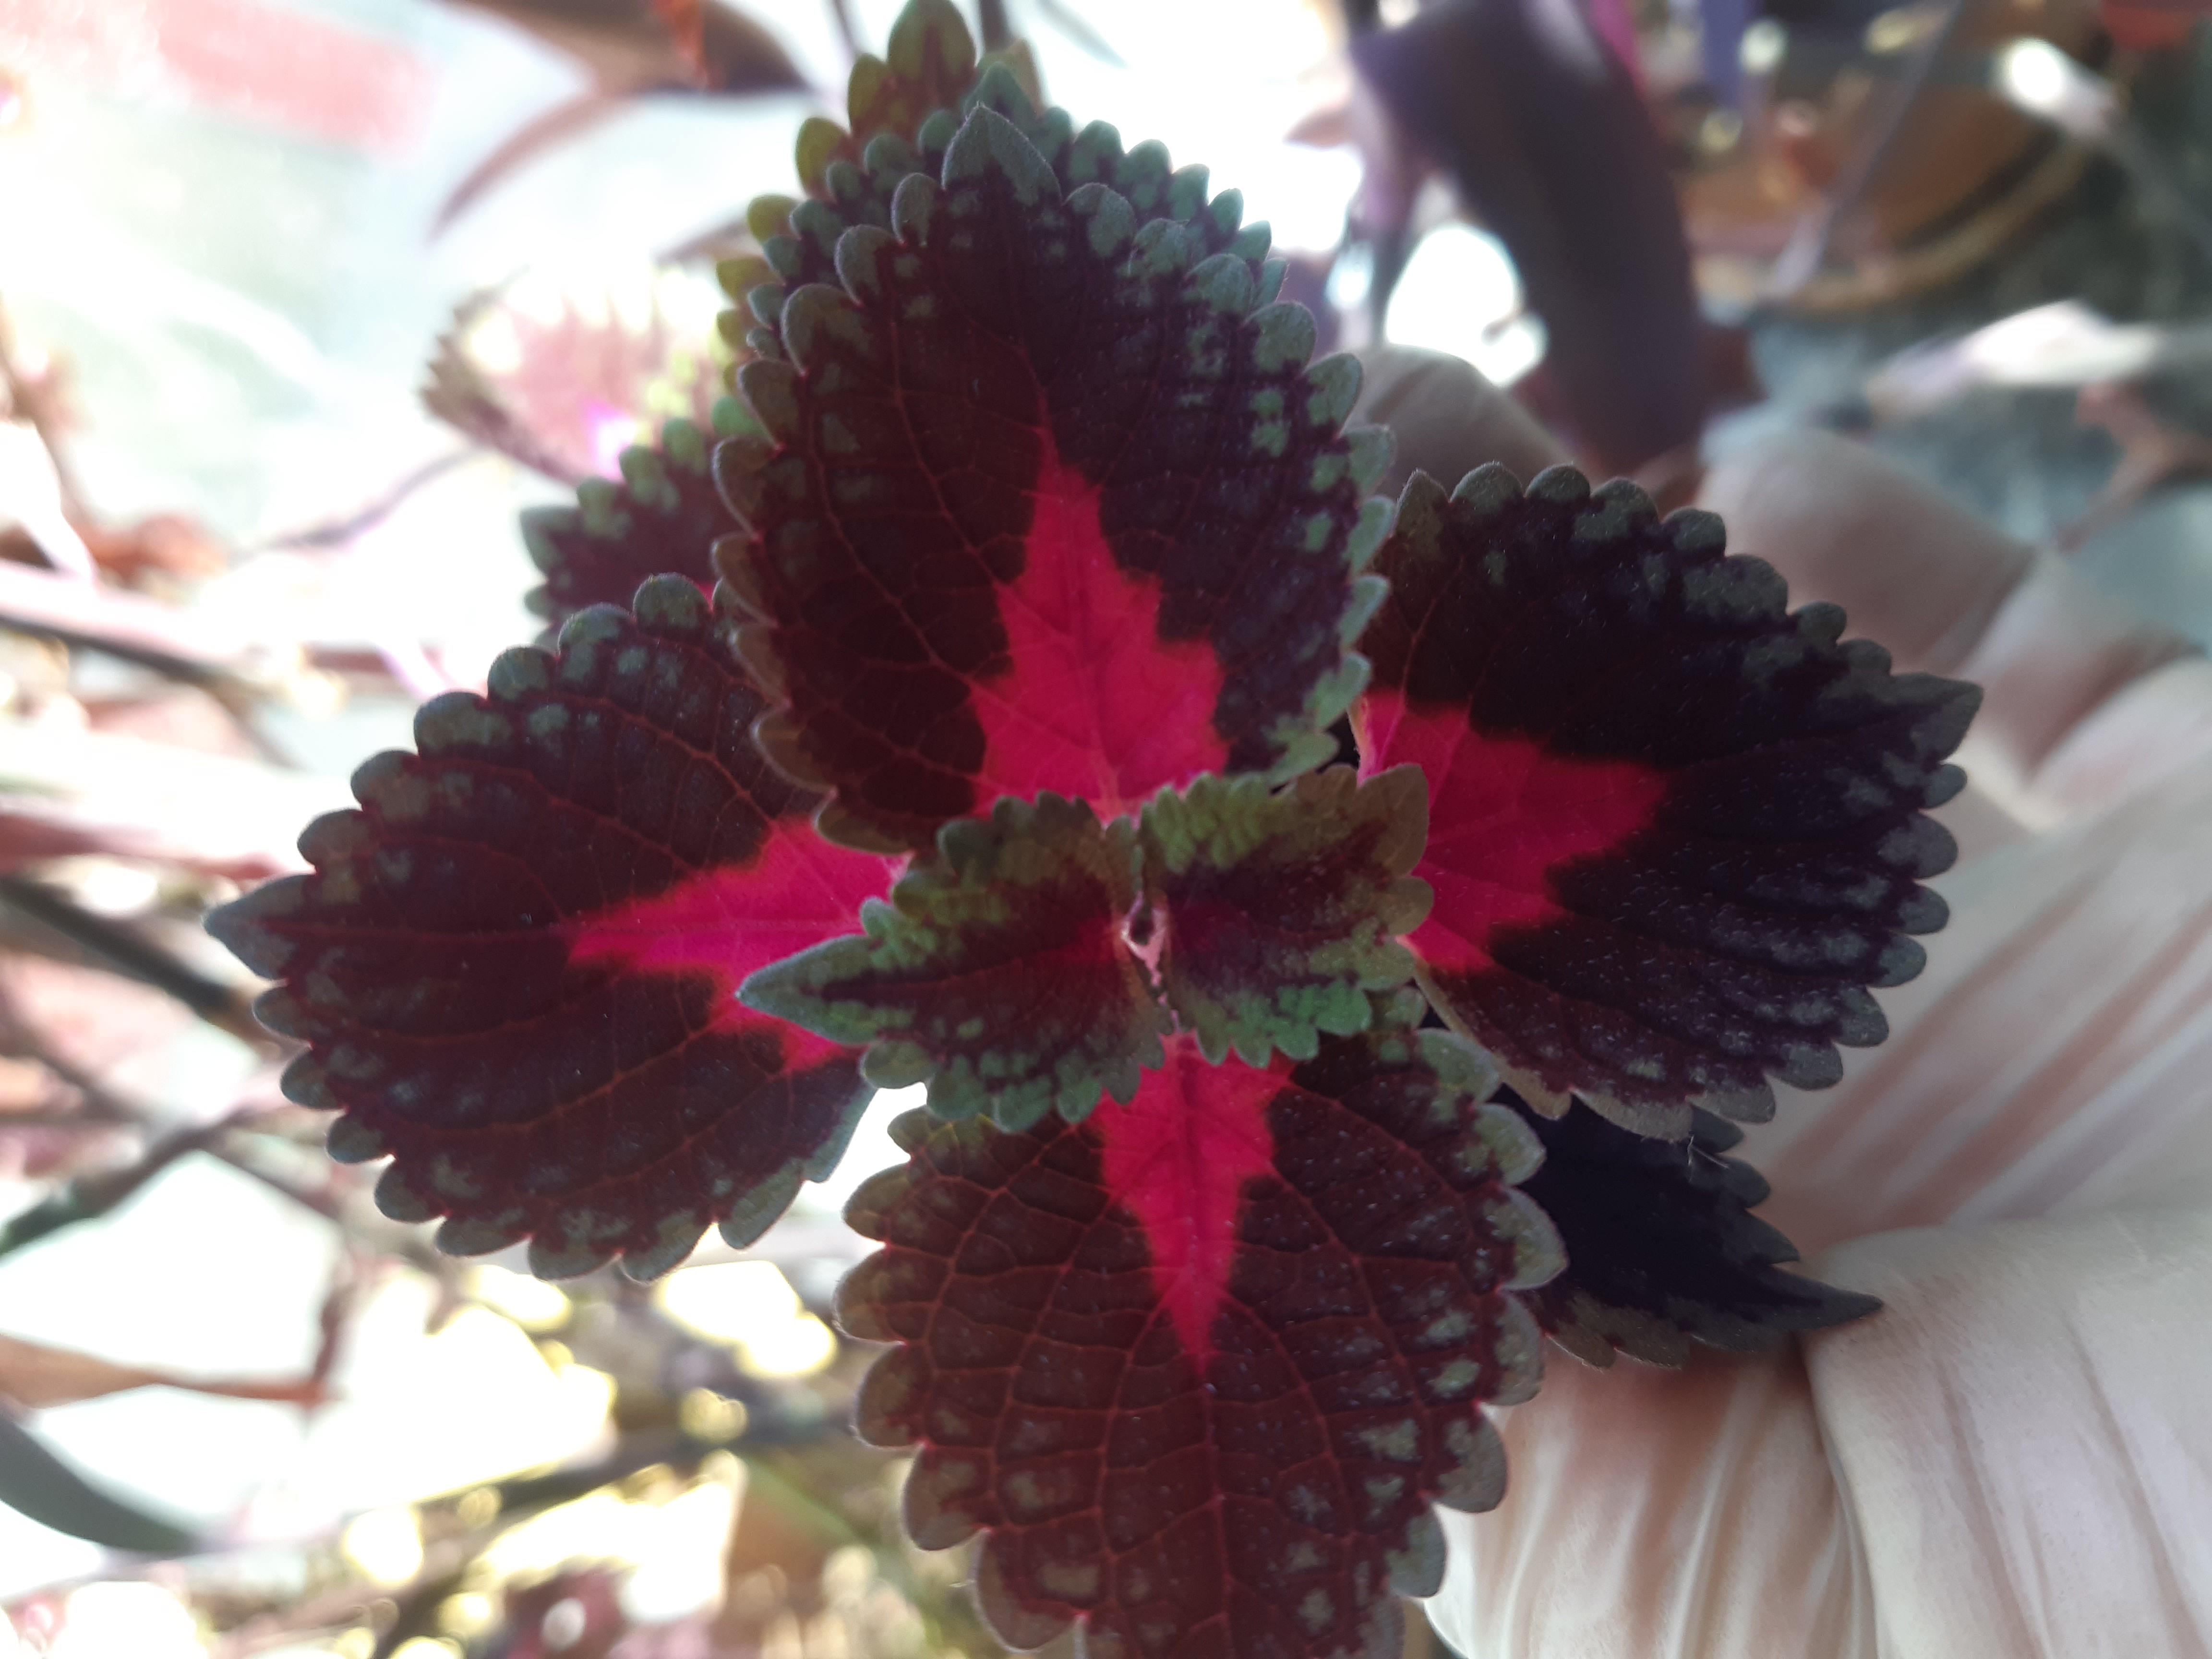
nature, flower, plant, petal, flowering plant, annual plant